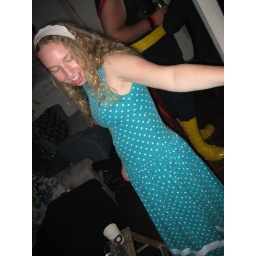
me in my green dress